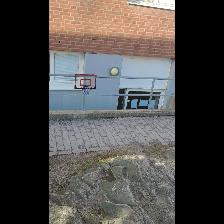
Label: NonHuman